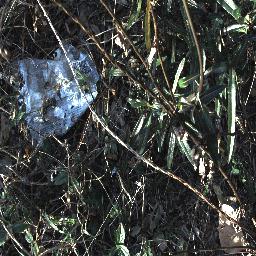
Label: negative